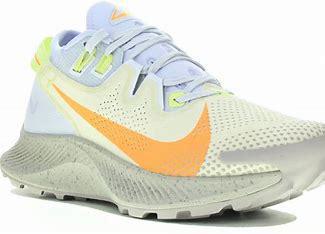
Brand: Nike
Model: Pegasus 2